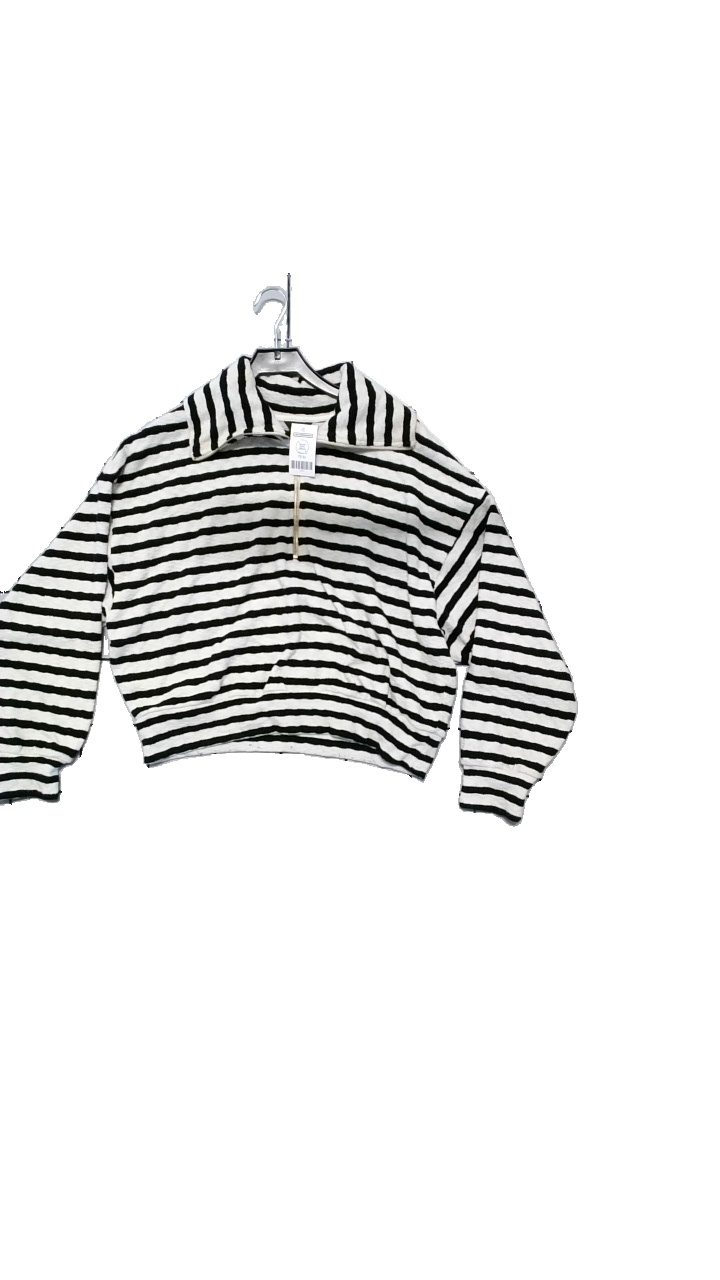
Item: Sweater (Ladies)
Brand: Lindex
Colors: White, Black
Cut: Regular, Loose, Turtle neck
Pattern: Striped
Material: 75% cotton, 23% polyester, 2% fibres
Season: All
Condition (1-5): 4
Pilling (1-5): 2
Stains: Minor
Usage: Reuse
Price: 50-100